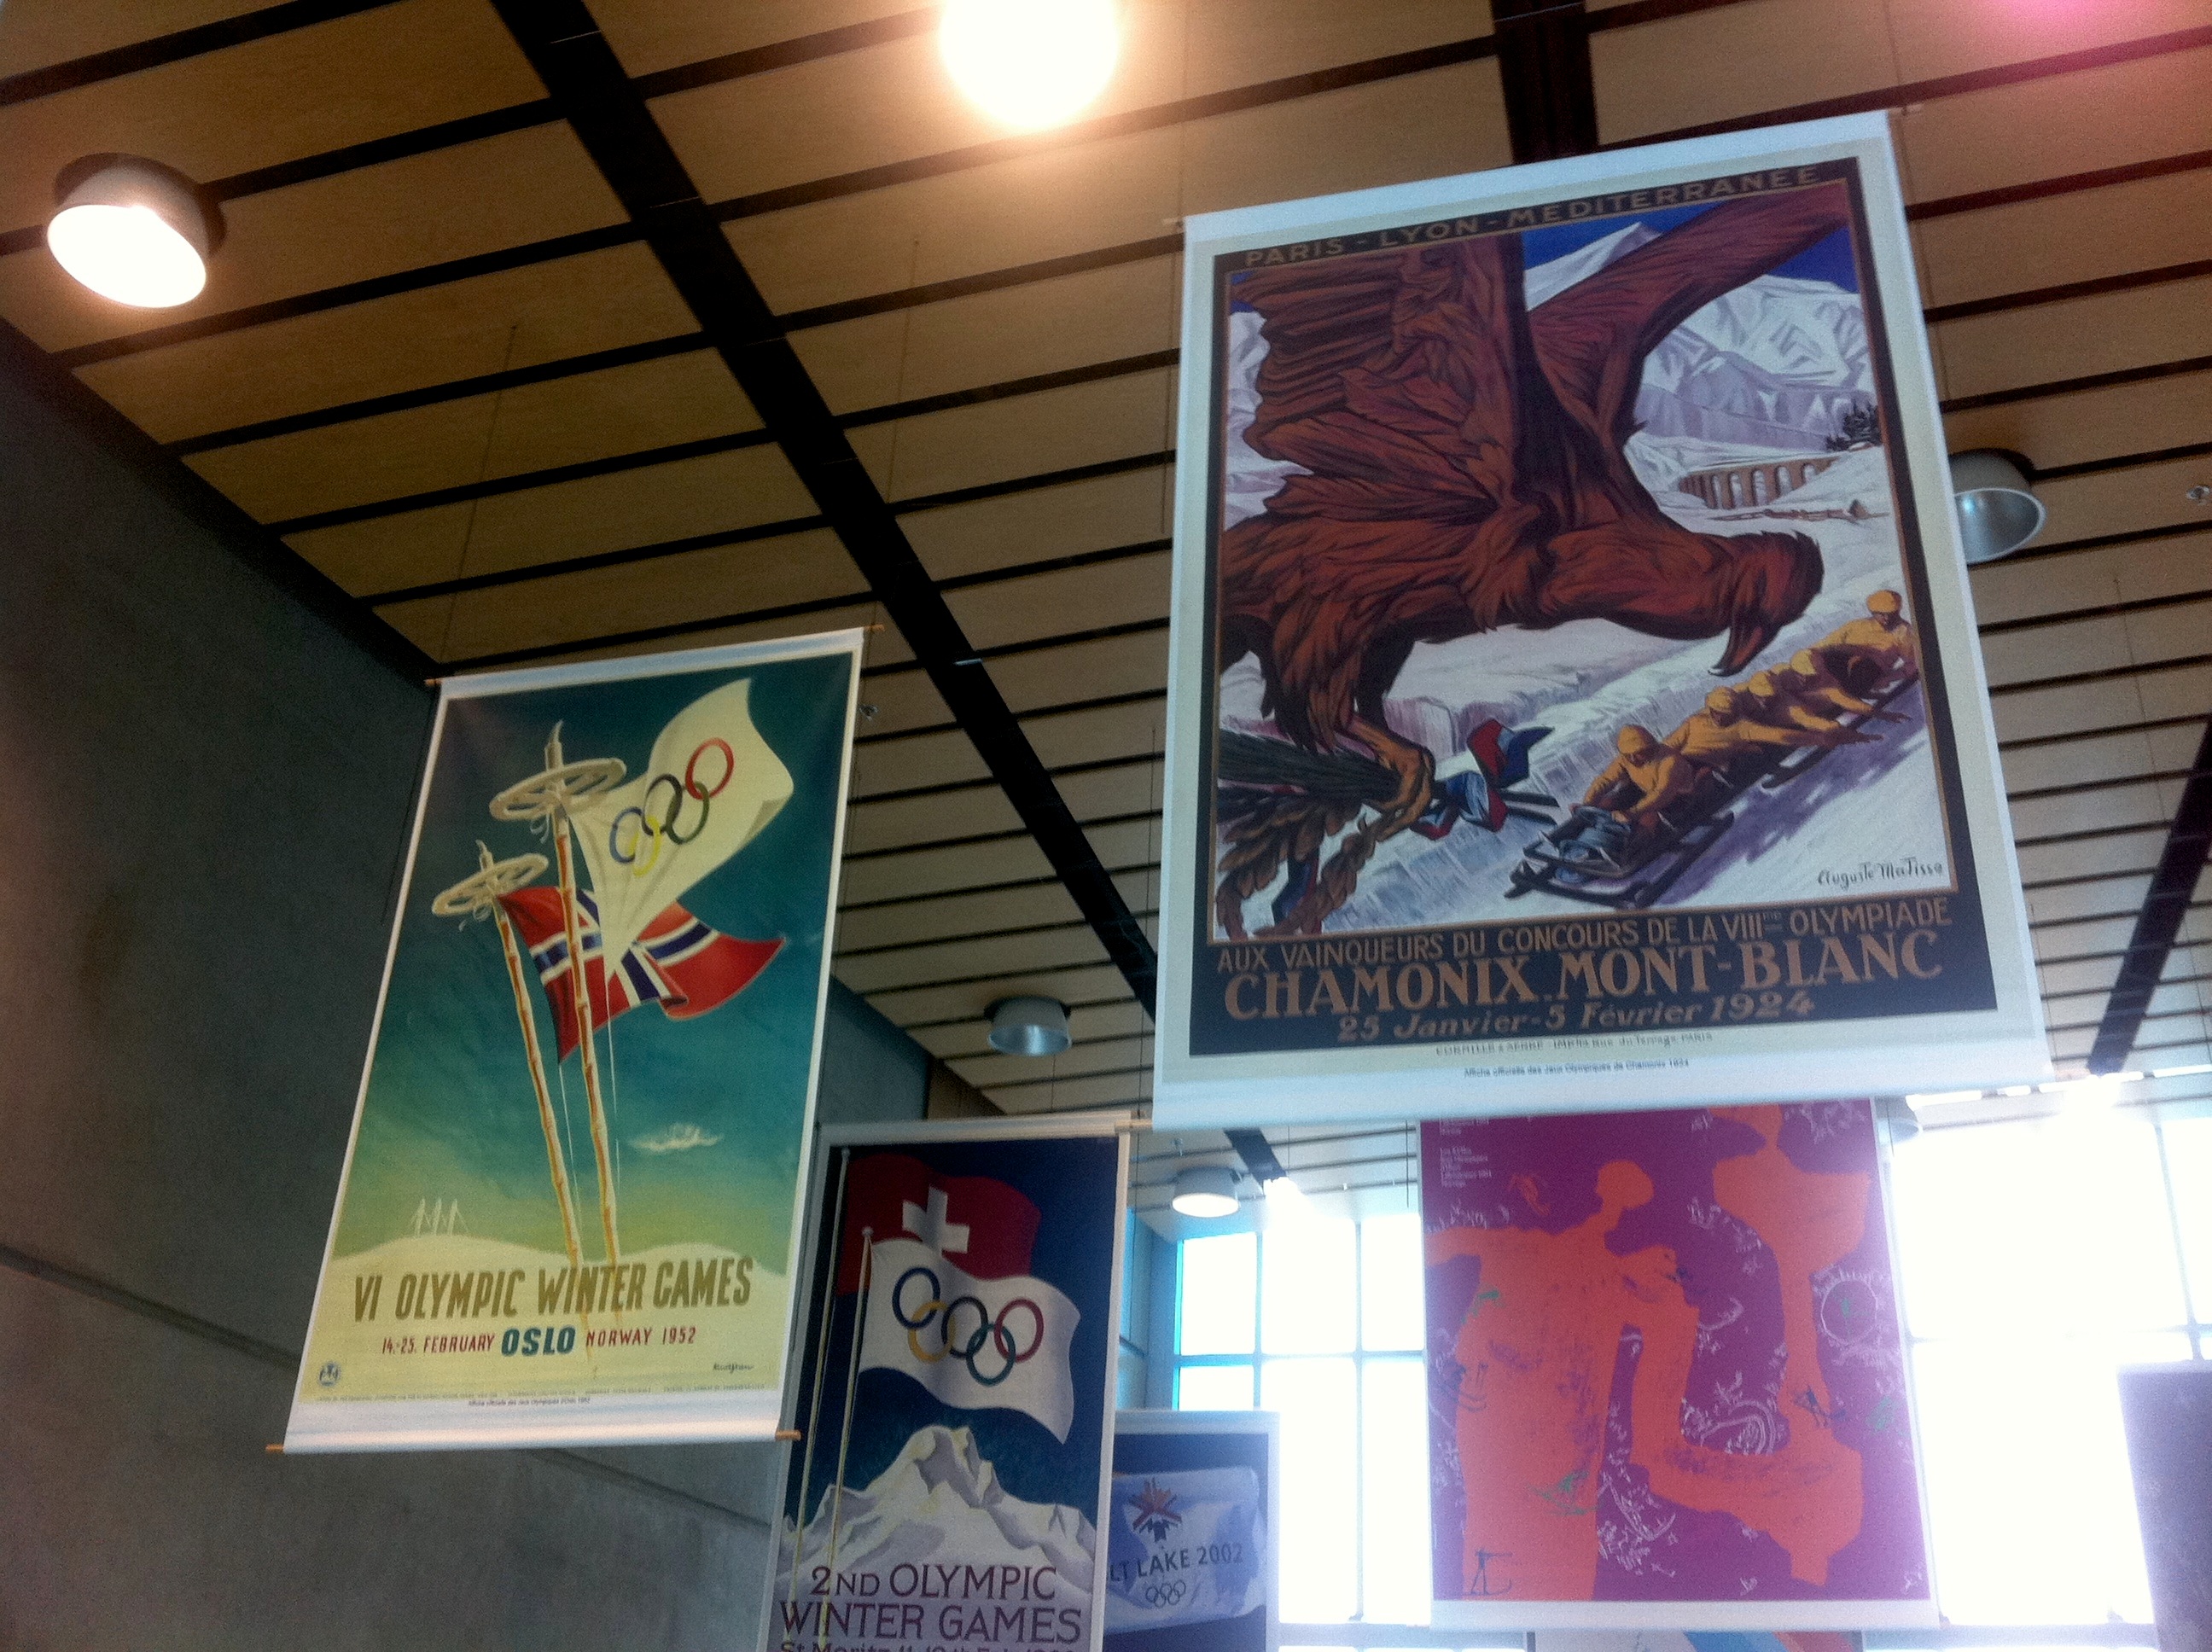
signage, art, design, mural, oce2011, display device